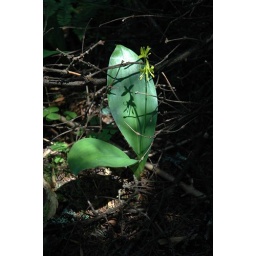
yeah, all that studying of steph's new england wild flower identification book in the car didn't do much.. :P